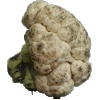
Label: Cauliflower 1